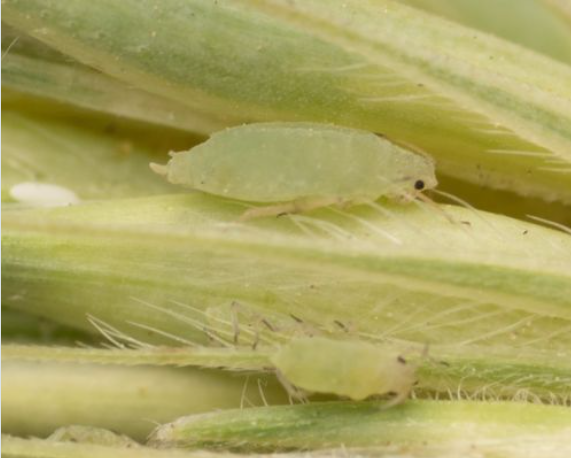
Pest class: russian_wheat_aphid